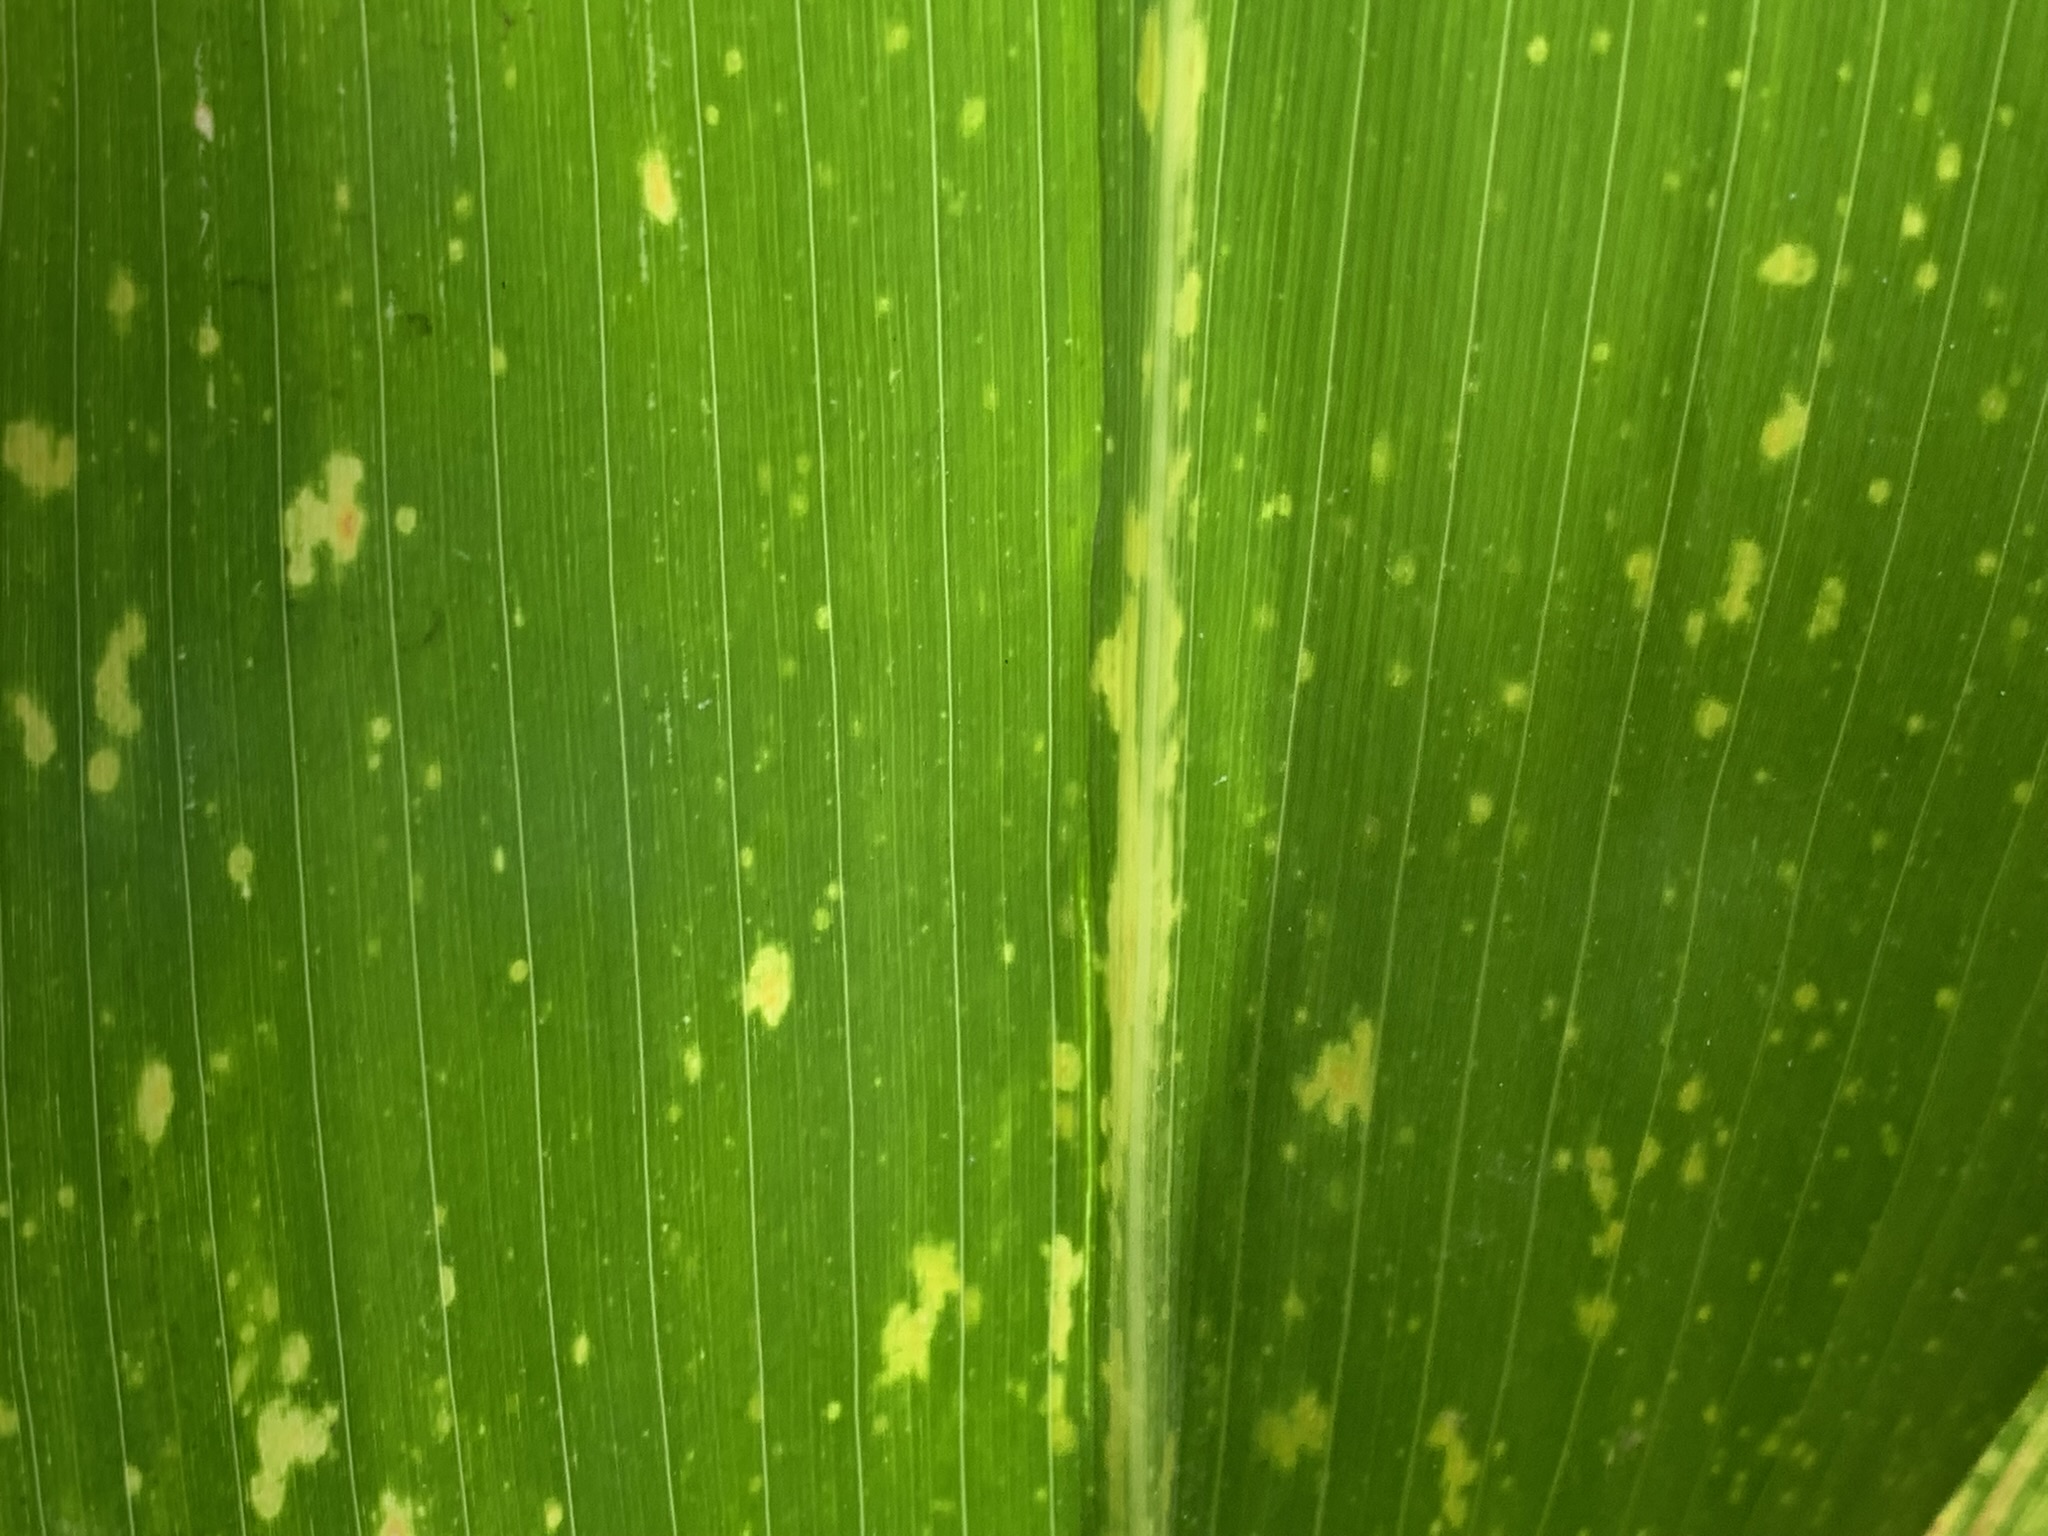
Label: MLN